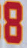
Number: 8